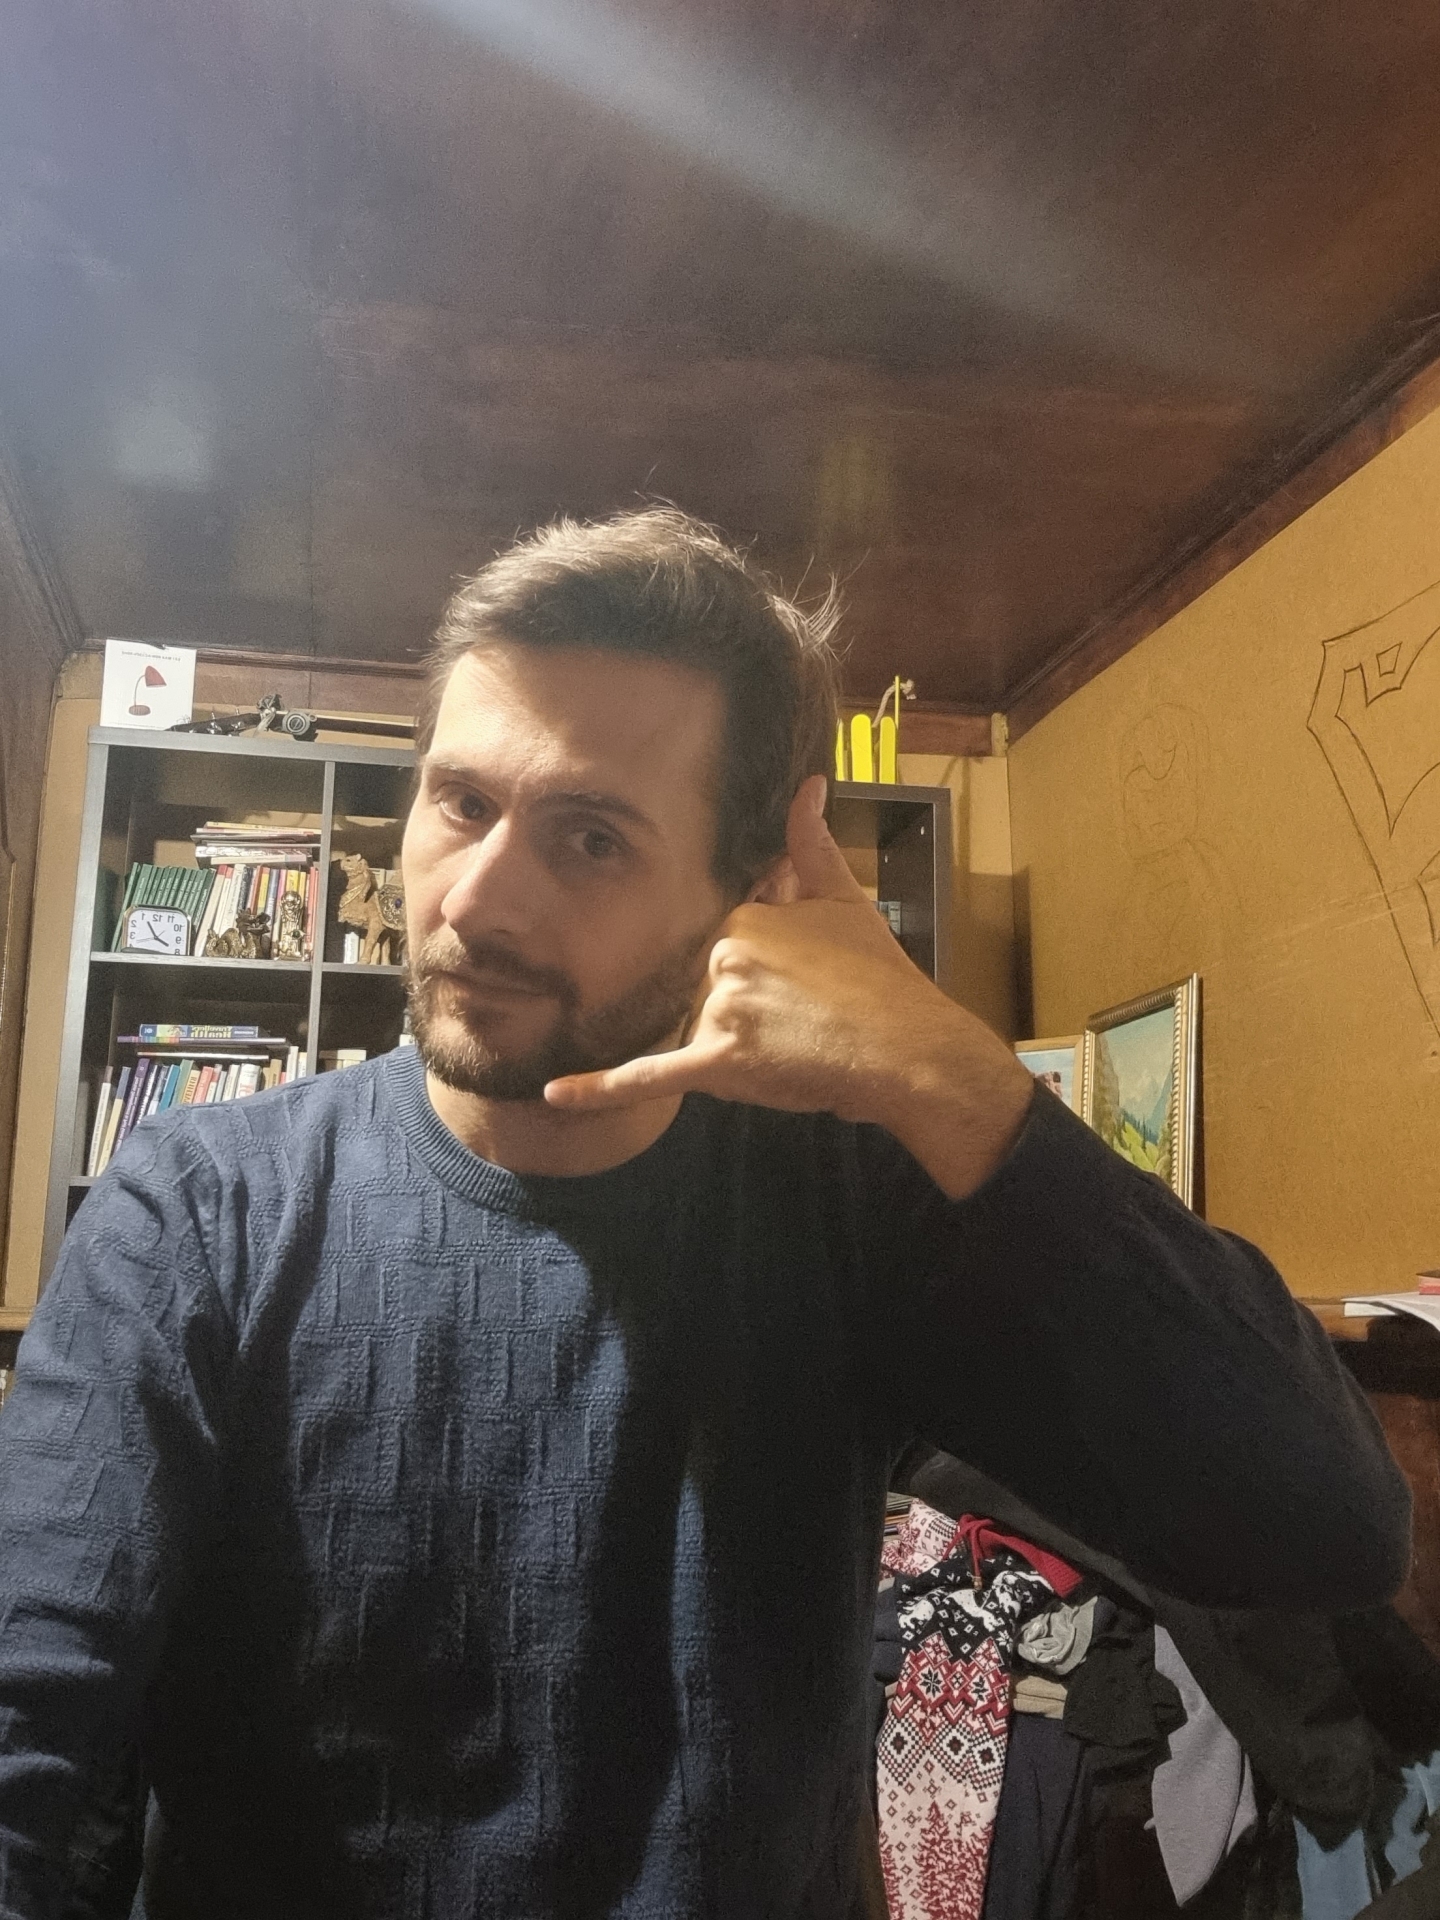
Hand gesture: call